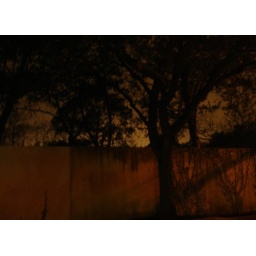
The wall across the street in the dark